Mel Ferrer

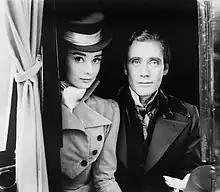
Ferrer with Audrey Hepburn in "War and Peace" (1955)

Before his marriage to Elizabeth Soukhotine in 1971, Ferrer had a relationship with 29-year-old interior designer Tessa Kennedy.